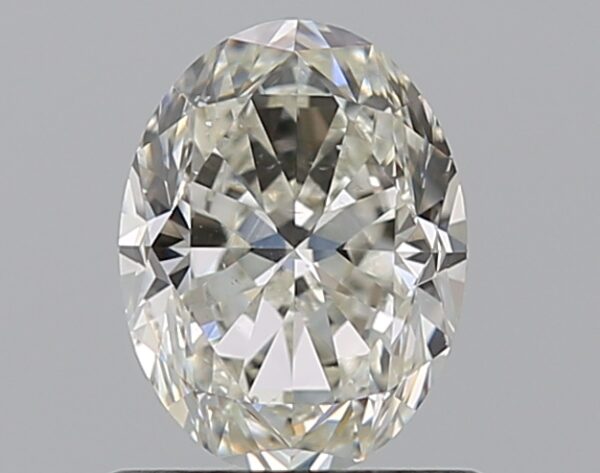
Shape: oval
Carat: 0.9
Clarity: VS2
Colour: I
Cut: GD
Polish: EX
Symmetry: VG
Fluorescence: N
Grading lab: GIA
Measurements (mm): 6.86 x 5.18 x 3.53